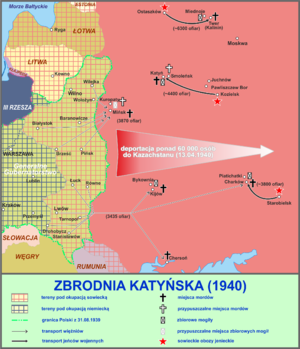
Le massacre de Katyń est l'assassinat de masse, par la police politique de l’Union soviétique, au printemps 1940 dans la forêt de Katyń, de plusieurs milliers de Polonais, essentiellement des officiers d'active et de réserve, et de divers autres membres des élites polonaises considérées comme hostiles à l’idéologie communiste.